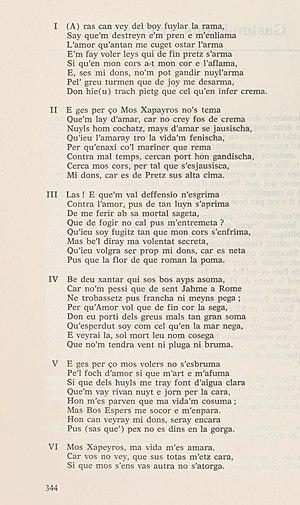
Canso, chanson, écrite par Gaston Fébus et restituée par Pierre Tucoo-Chala dans la revue ""Pyrénées"" en 1975."
Gaston III de Foix-Béarn dit Fébus est un prince pyrénéen, écrivain et poète en langue d'oc et française, né le 30 avril 1331 à Orthez et mort le 1ᵉʳ août 1391 à L'Hôpital-d'Orion.